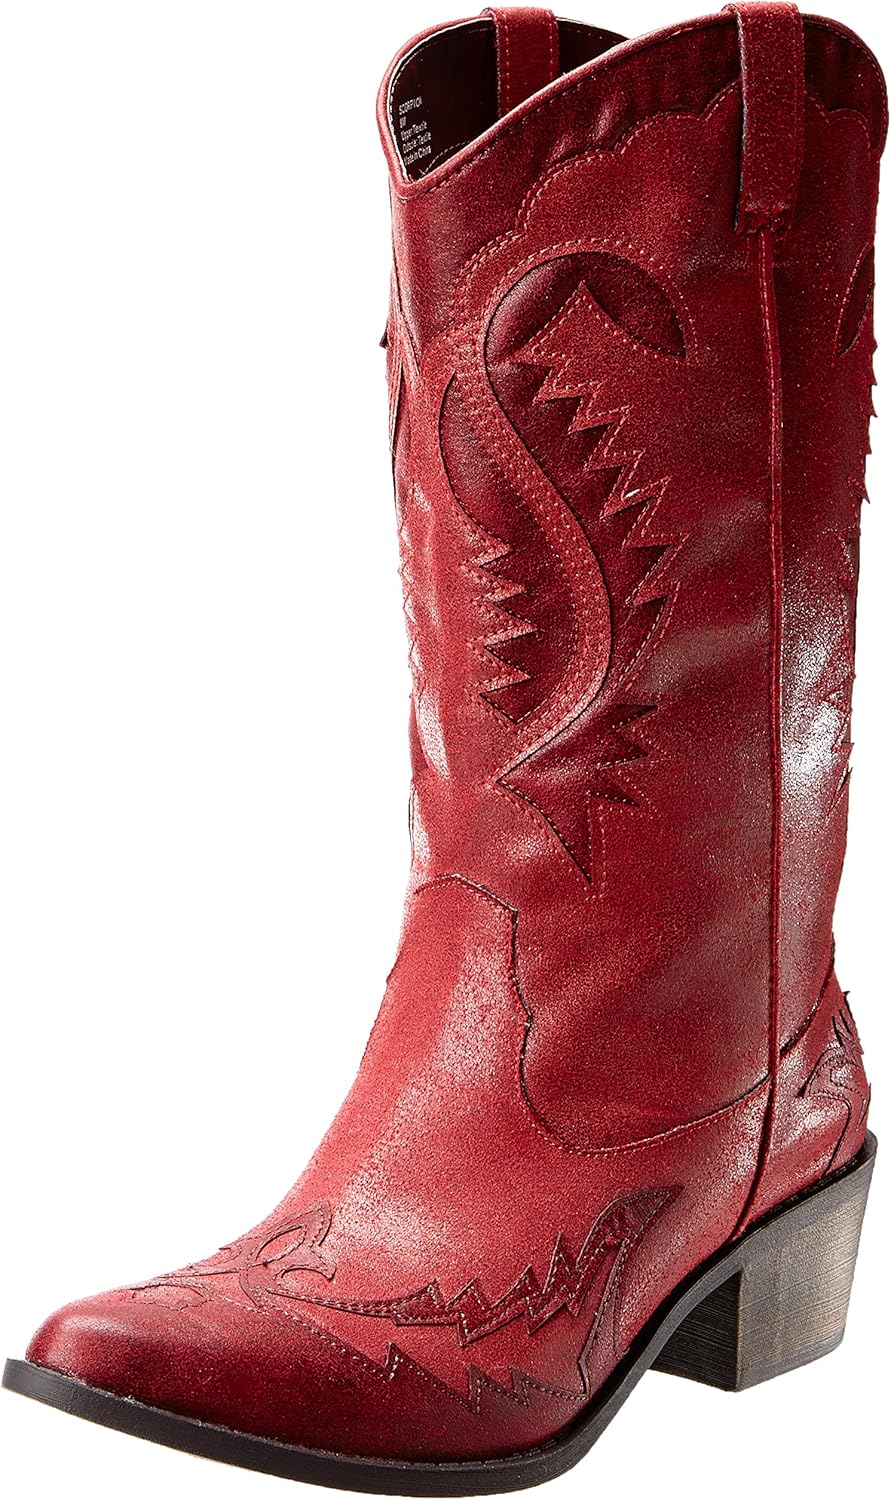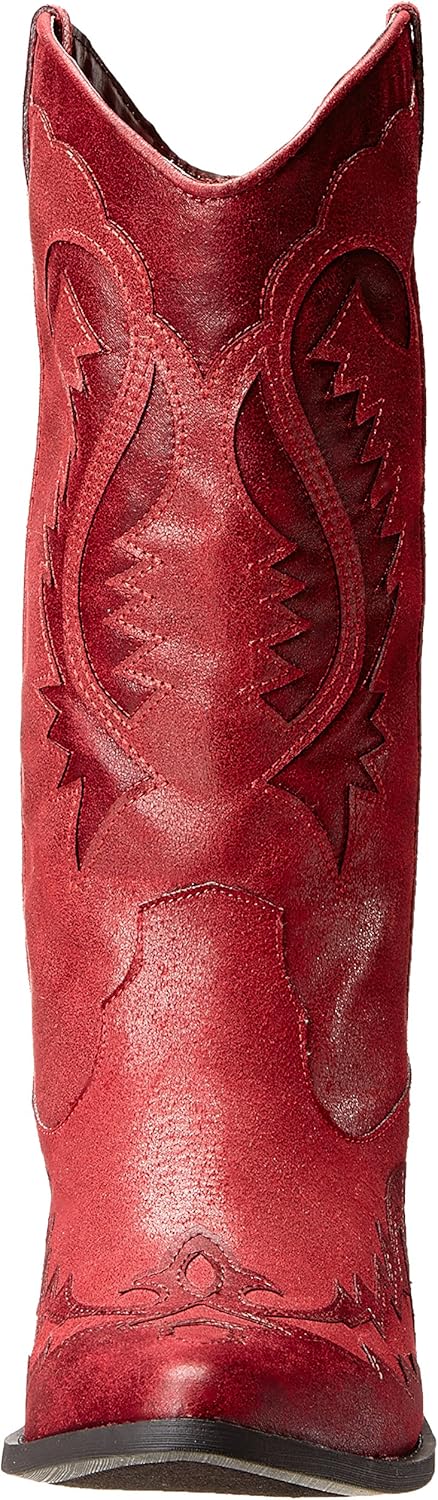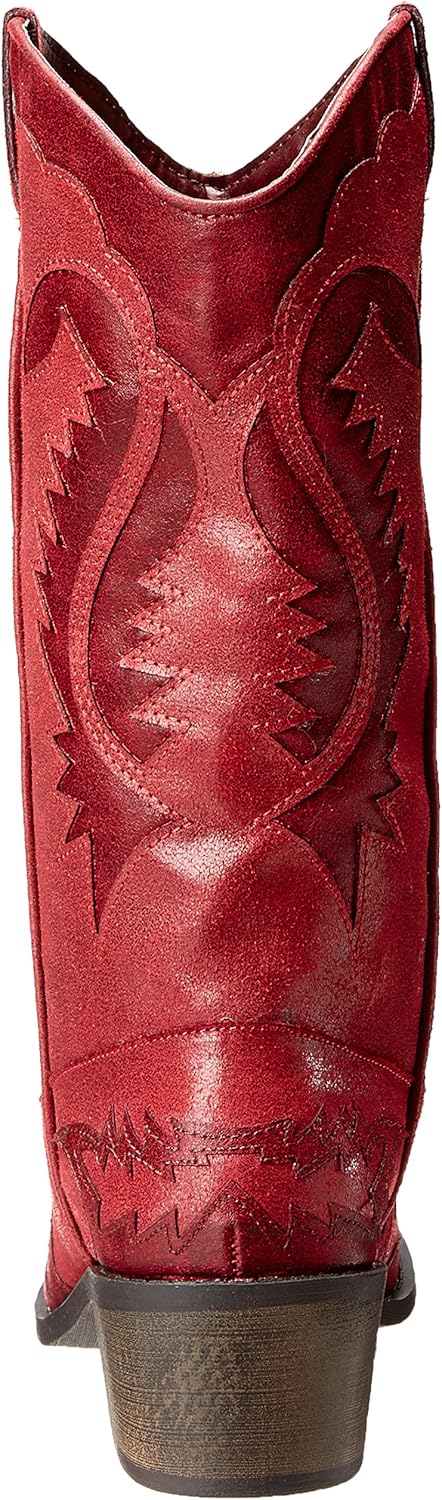
Coconuts by Matisse Women's Scorpion Western Boot
Category: AMAZON FASHION
The Matisse and Coconuts Shoe Company began producing high-quality, fashion-forward footwear in 2001. Throughout the years, their trend-setting designs and meticulous craftsmanship have made them an international favorite with shoppers and retailers. Focused on quality craftsmanship and thoughtful design, extreme care is taken to ensure that every shoe maintains the strictest quality standards. Whether the goal is casual fun or formal elegance, there are no limits to inspiration and how far Matisse will go to create the perfect balance of beauty, utility and comfort.
Features: 100% Textile | Imported | Fabric sole | Shaft measures approximately 12" from arch | Heel measures approximately 1.75" | Boot opening measures approximately 14" around | Classic western-style boot featuring diecut patterning and contrast stitching at shaft | Topline scallop with dual pull-on loops